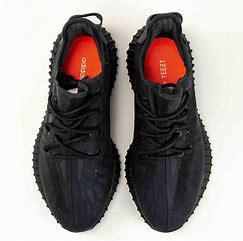
Brand: Adidas
Model: 350